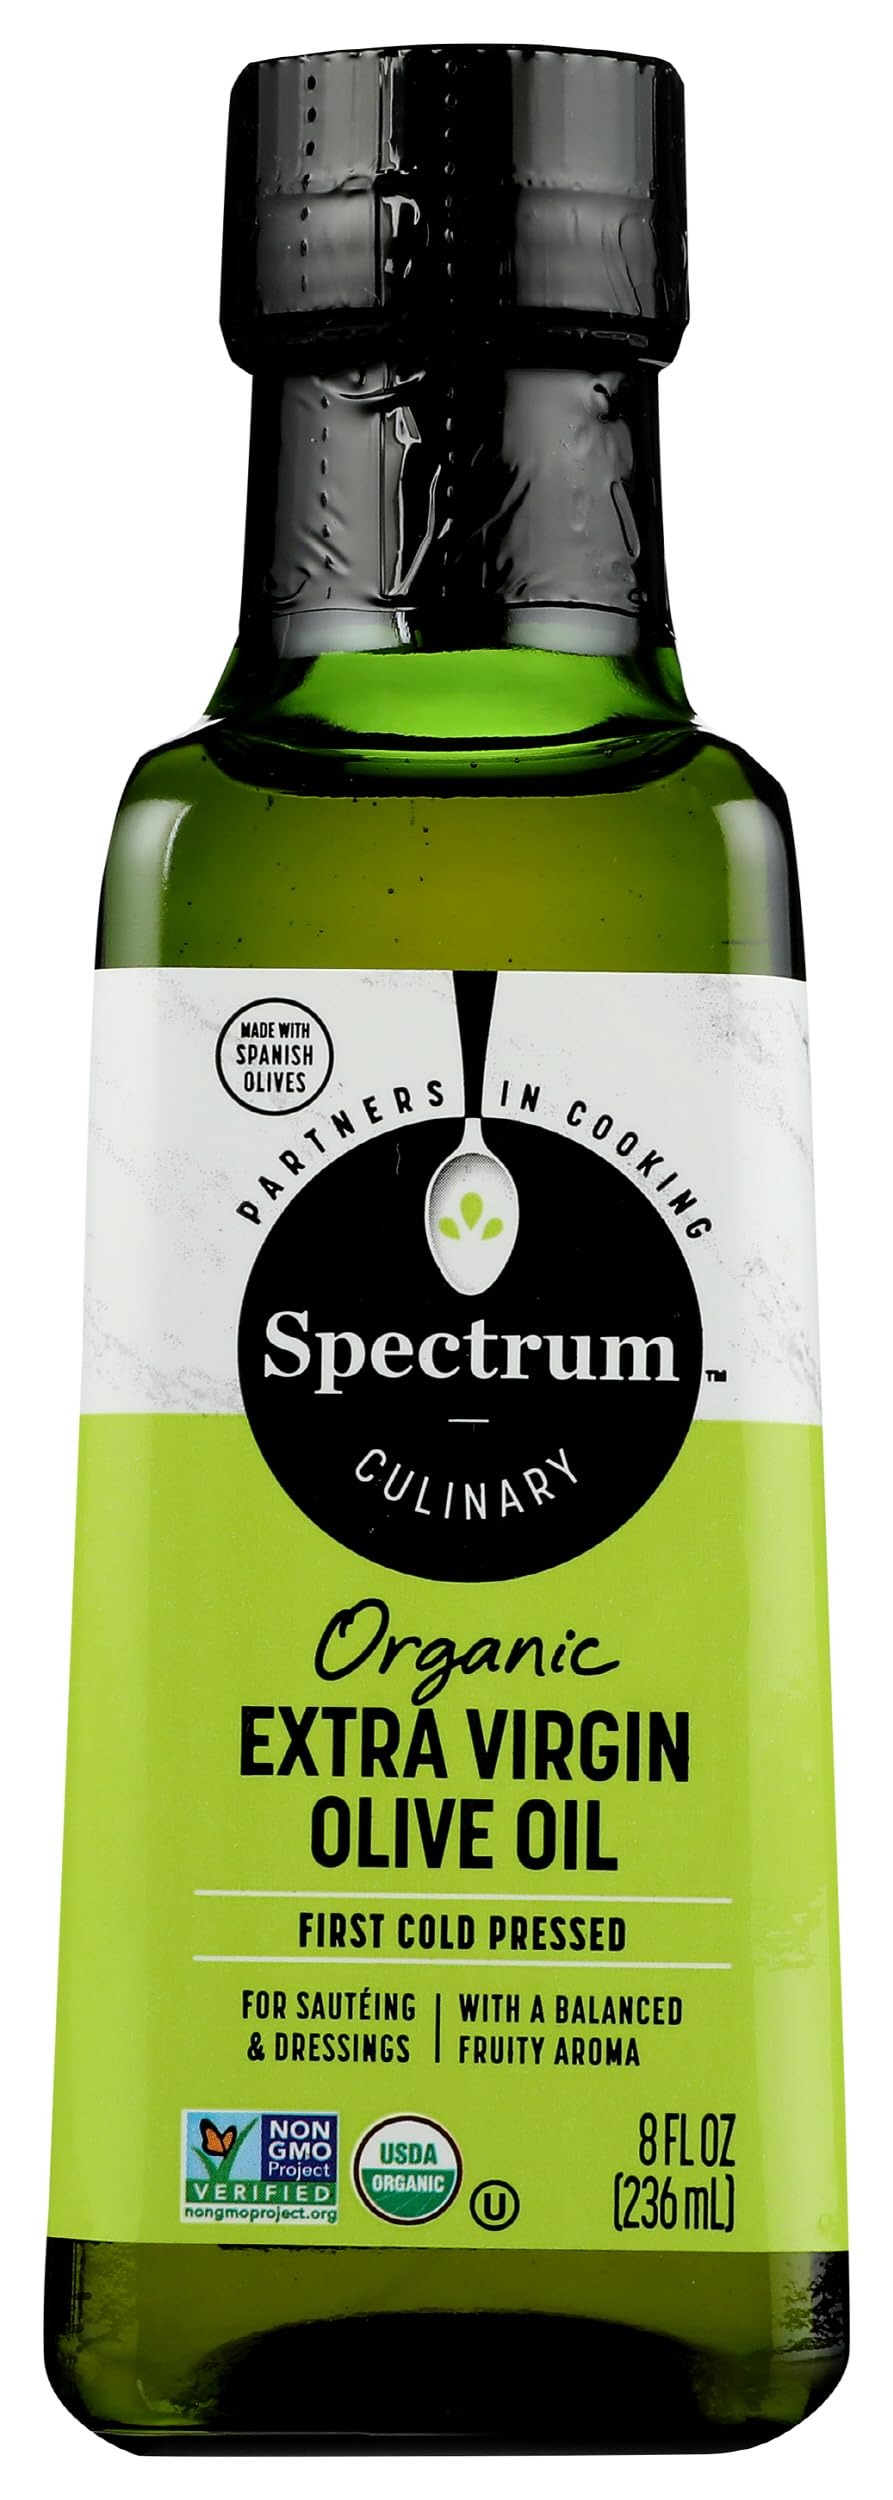
Item Name: Spectrum Naturals Organic Extra Virgin Olive Oil, 8.5 Ounce
Bullet Point 1: Product Type:Grocery
Bullet Point 2: Item Package Dimension:6.6 " L X2.15 " W X2.15 " H
Bullet Point 3: Item Package Weight:0.96 lbs
Bullet Point 4: Country Of Origin: United States
Value: 8.5
Unit: ounce

Price: 17.595